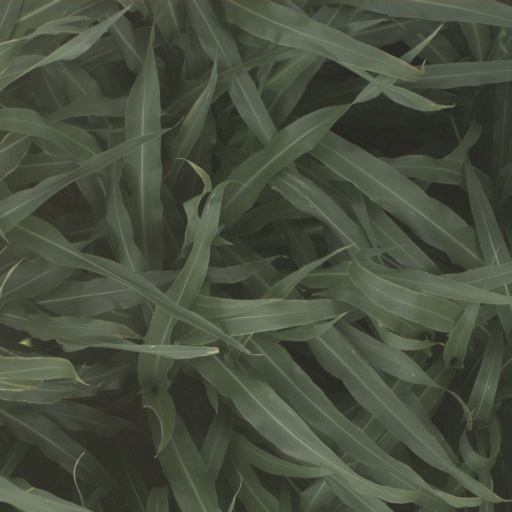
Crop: sorghum